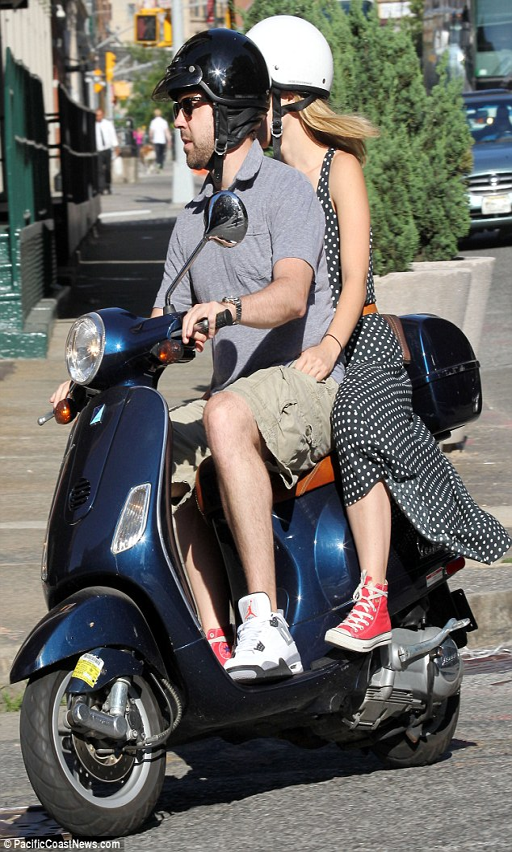
easy rider : person put her hands in her man 's short pockets as he navigated the streets